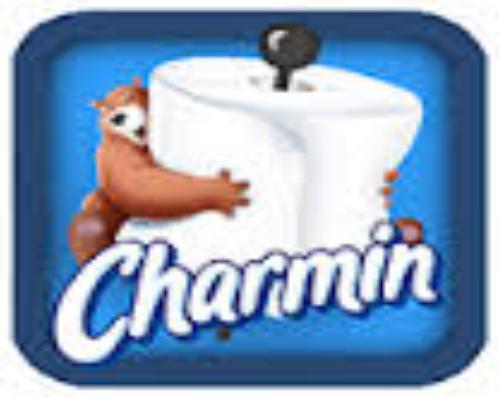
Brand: Charmin
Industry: Food